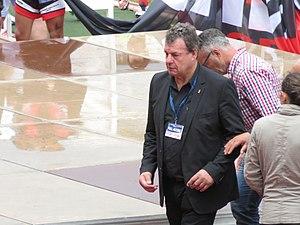
Finale du Championnat de France de rugby à XIII 2017
Marc Palanques, né le 27 mai 1961 à Carcassonne, est un joueur au poste de deuxième ligne et dirigeant de rugby à XIII. Il a été désigné président de la Fédération française de rugby à XIII le 2 juillet 2016 succédant à Carlos Zalduendo.